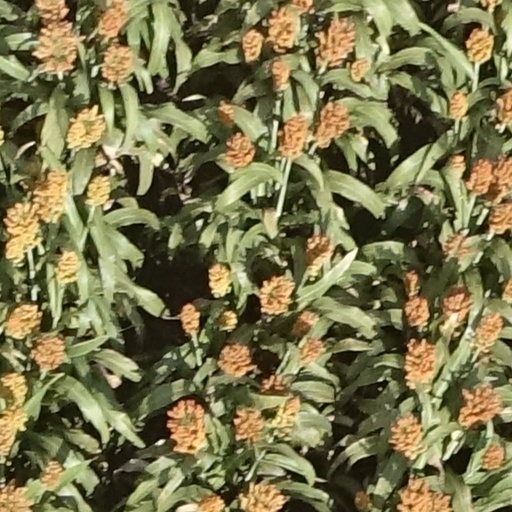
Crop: sorghum